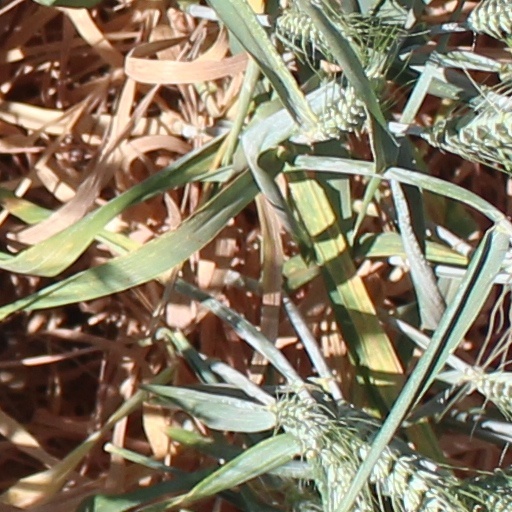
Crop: wheat